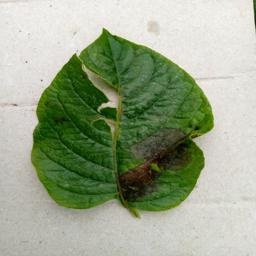
Etiqueta: Late Blight